Unaad

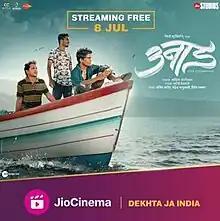
Official release poster

Unaad is a 2023 Indian Marathi-language musical drama film directed by Aditya Sarpotdar, starring Abhishek Bharate, Devika Daftardar, Ashutosh Gaikwad, Hemal Ingle and Chinmay Jadhav. The film was released on 8 July 2023 on JioCinema.